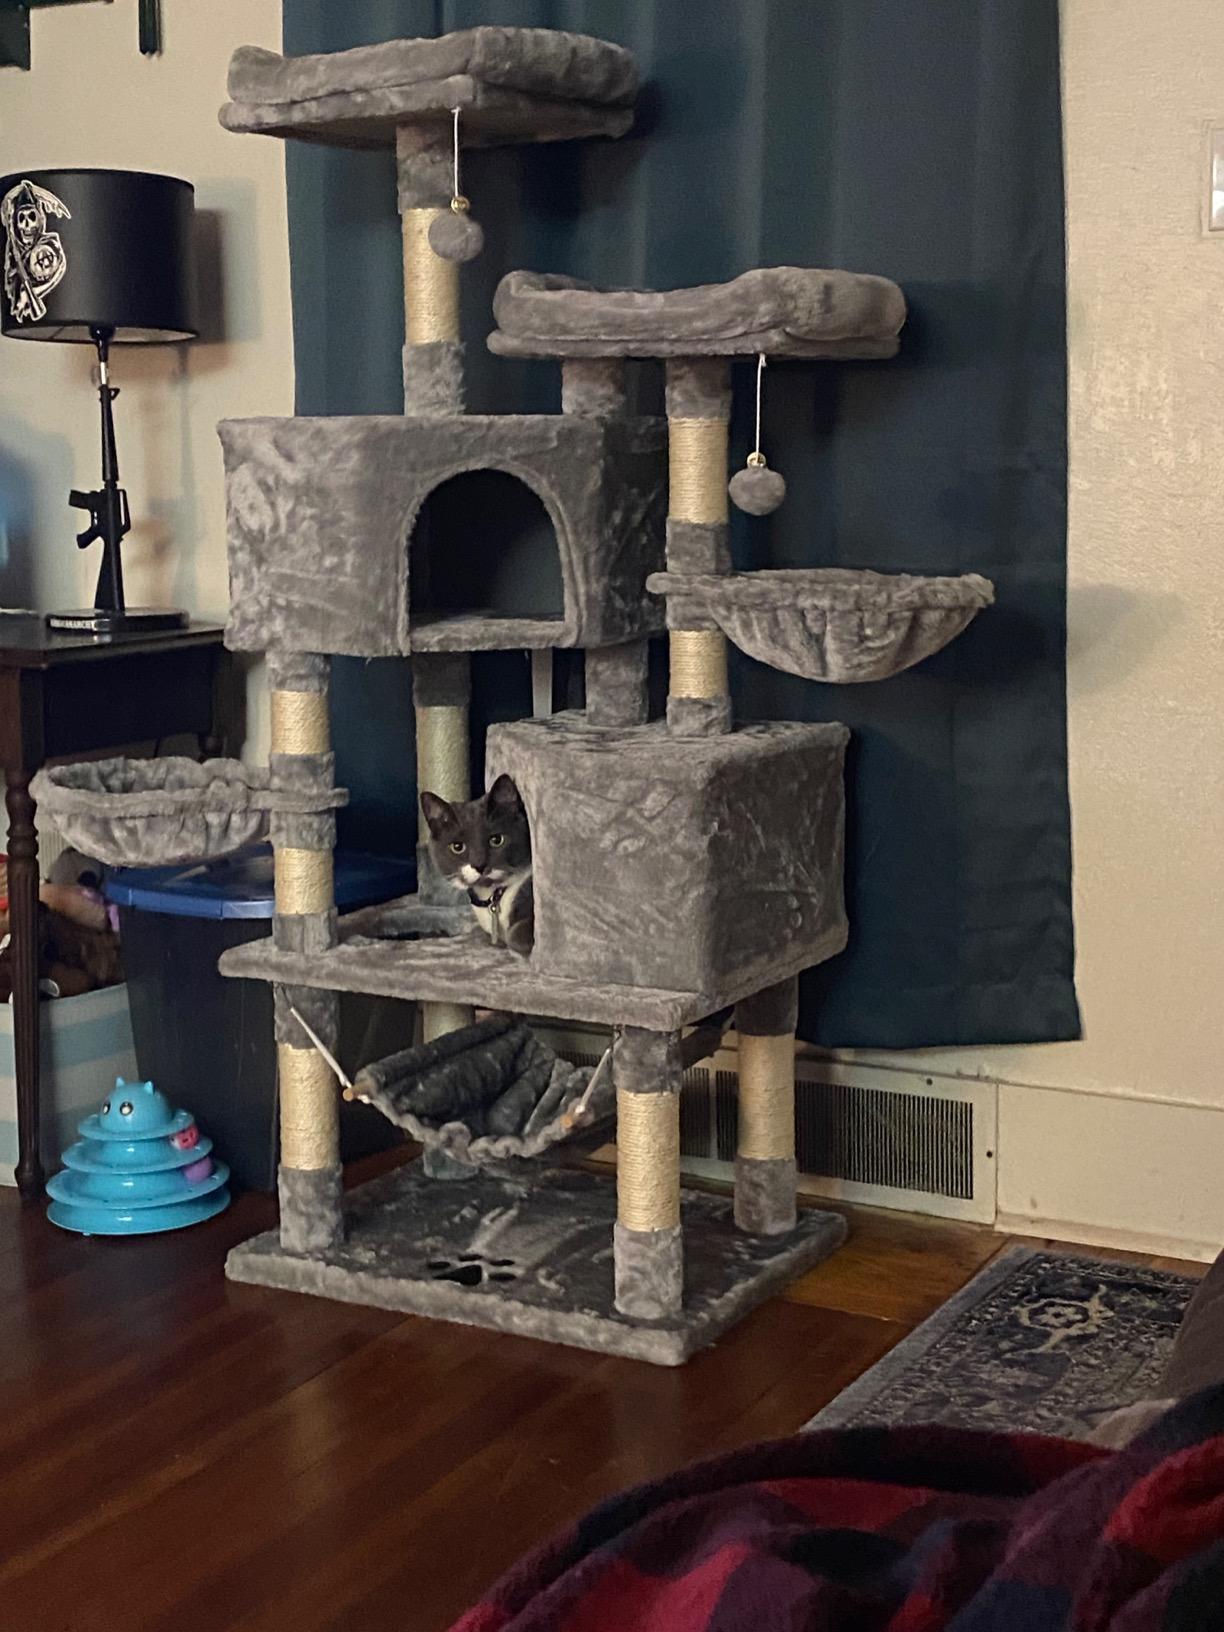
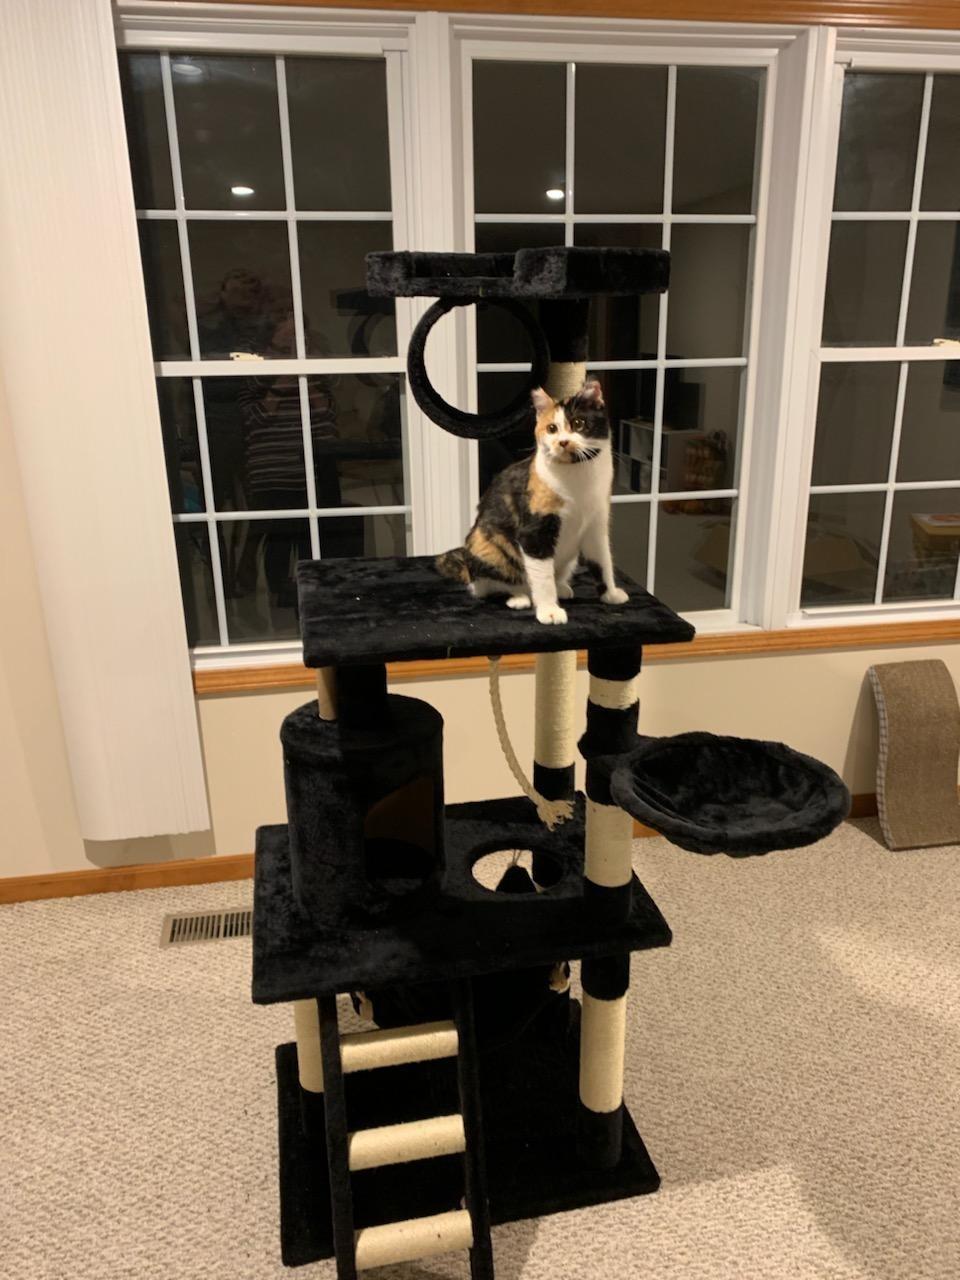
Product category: items_cat tree
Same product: no